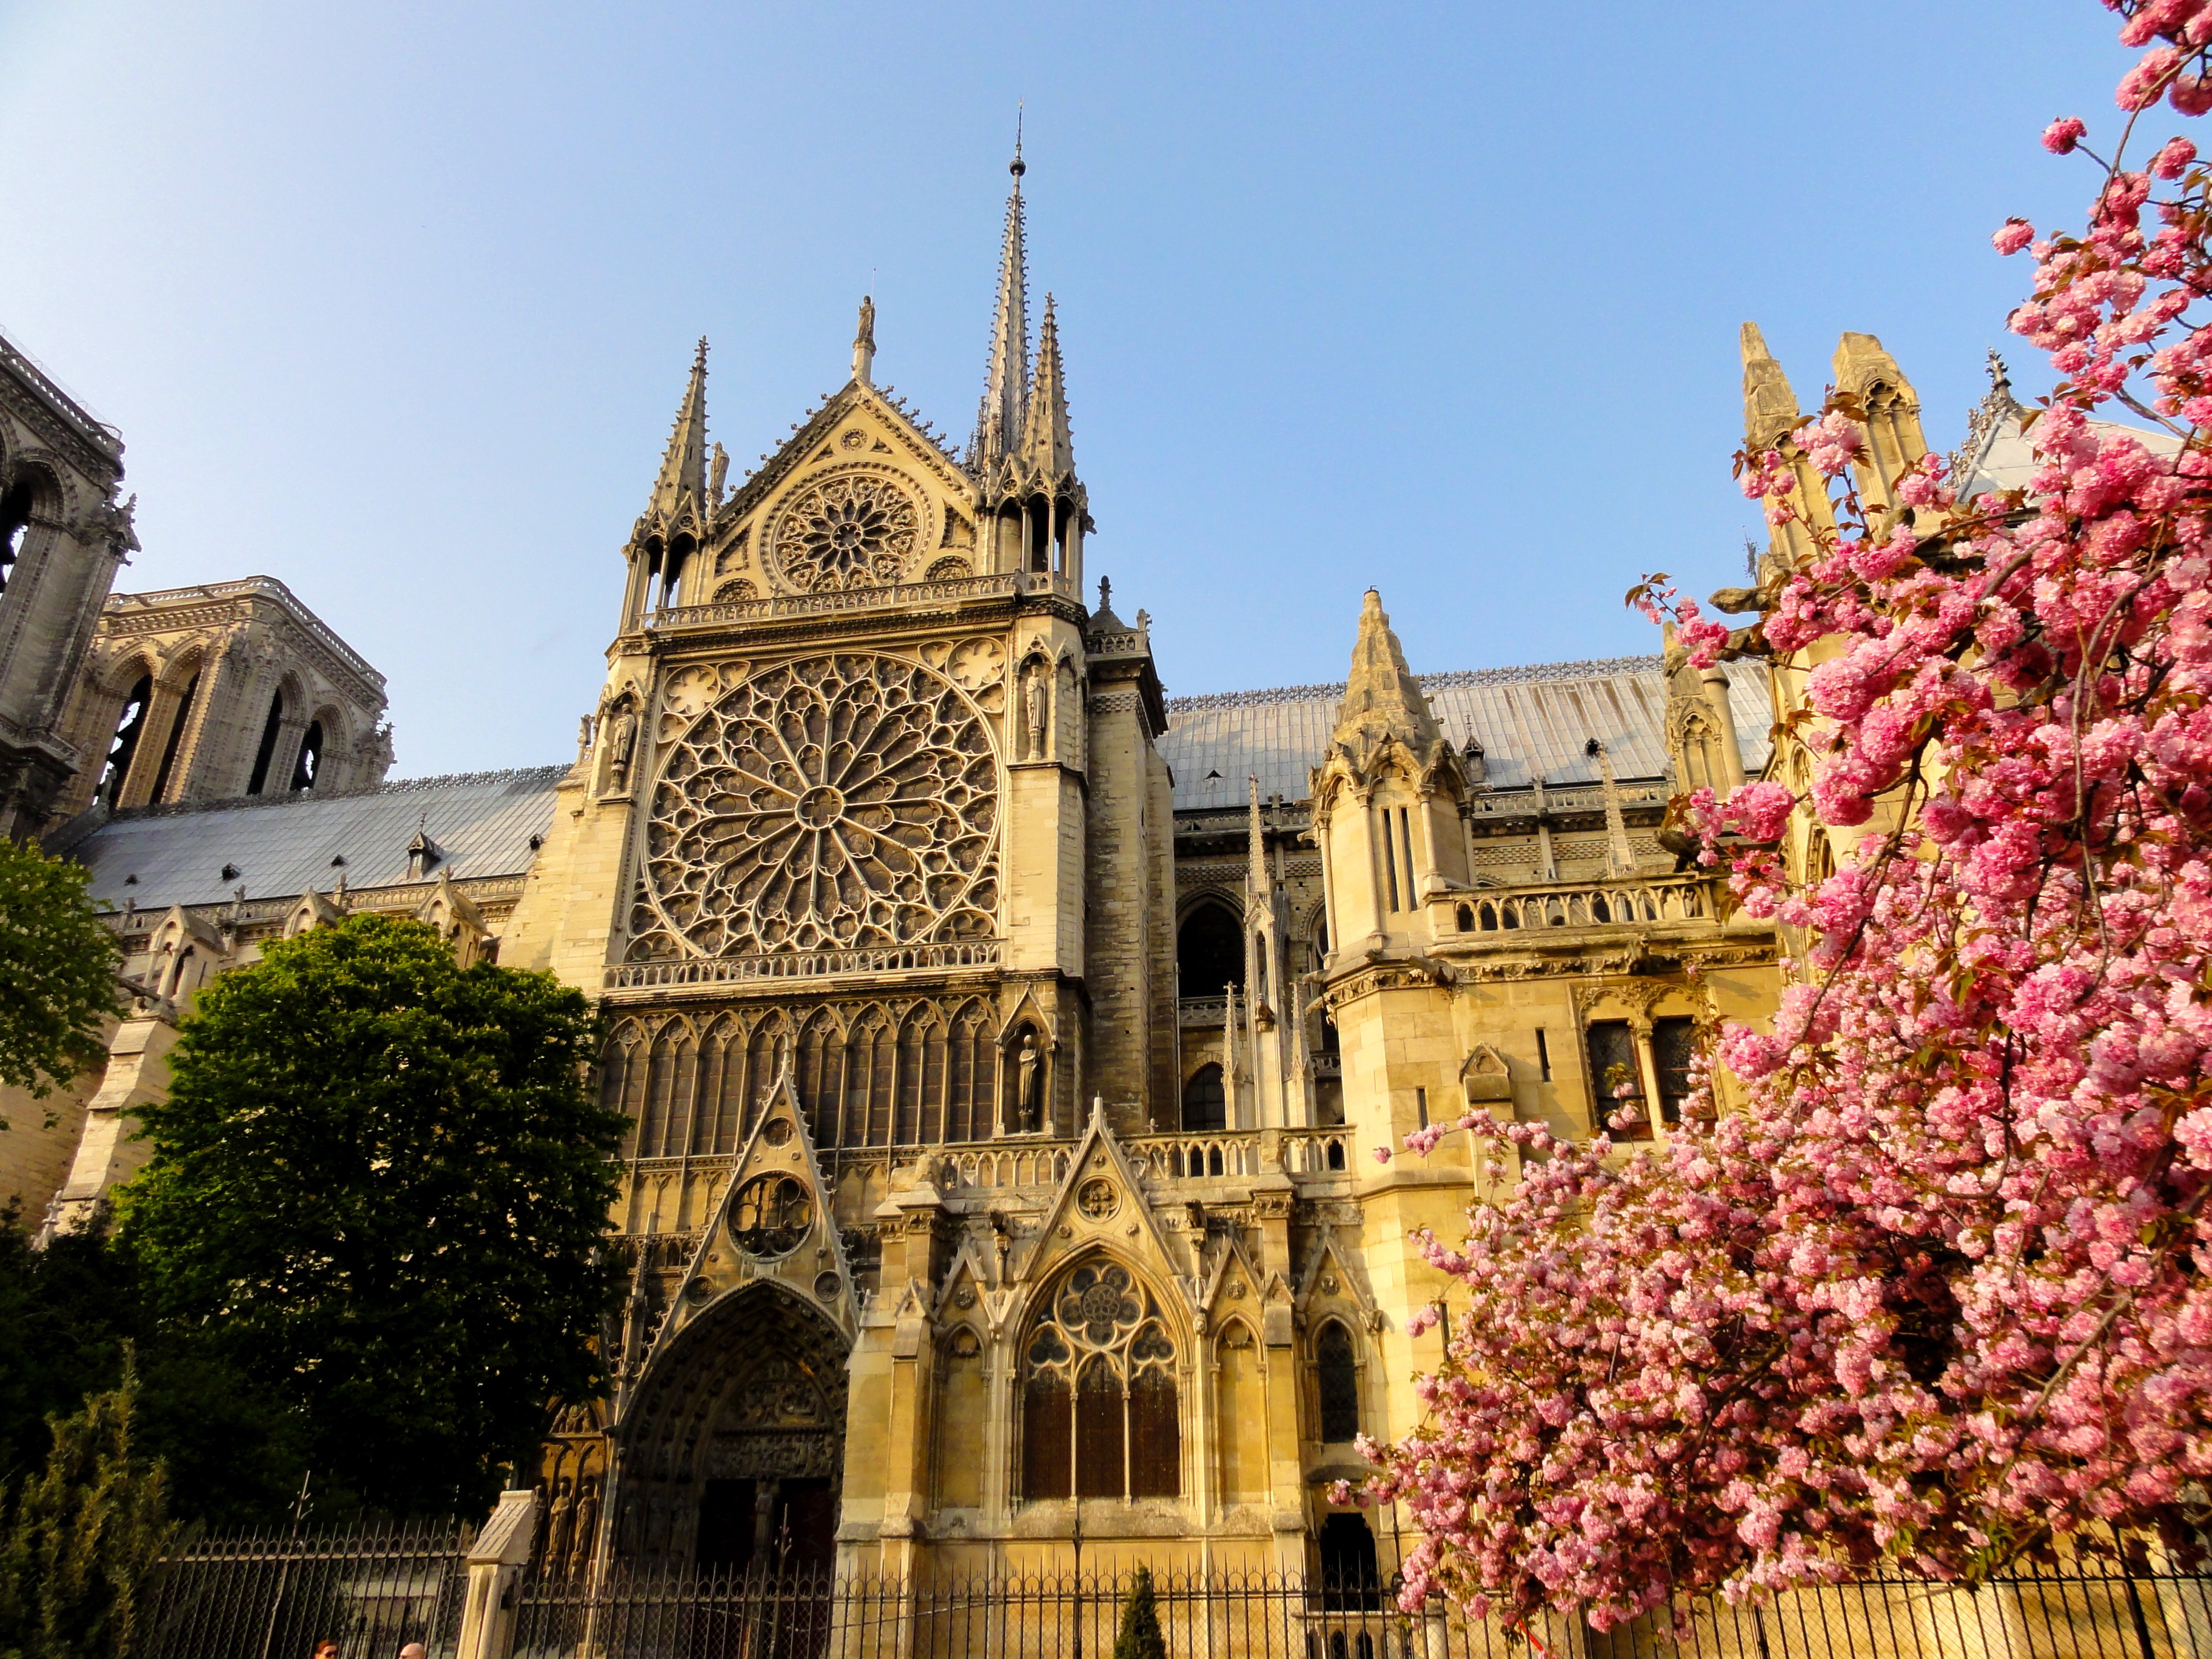
architecture, flower, building, palace, paris, facade, church, cathedral, tourism, place of worship, house of worship, notre dame de paris